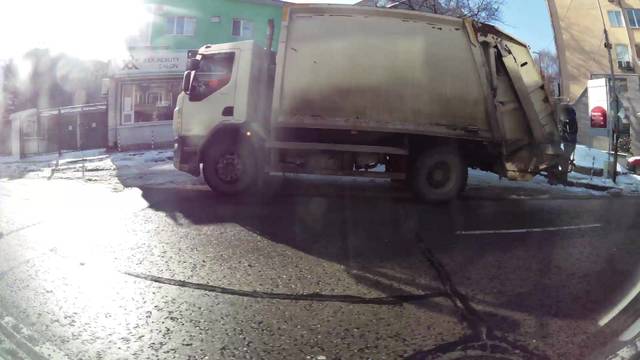
Region: Bulgaria
Coordinates: 42.677, 23.332